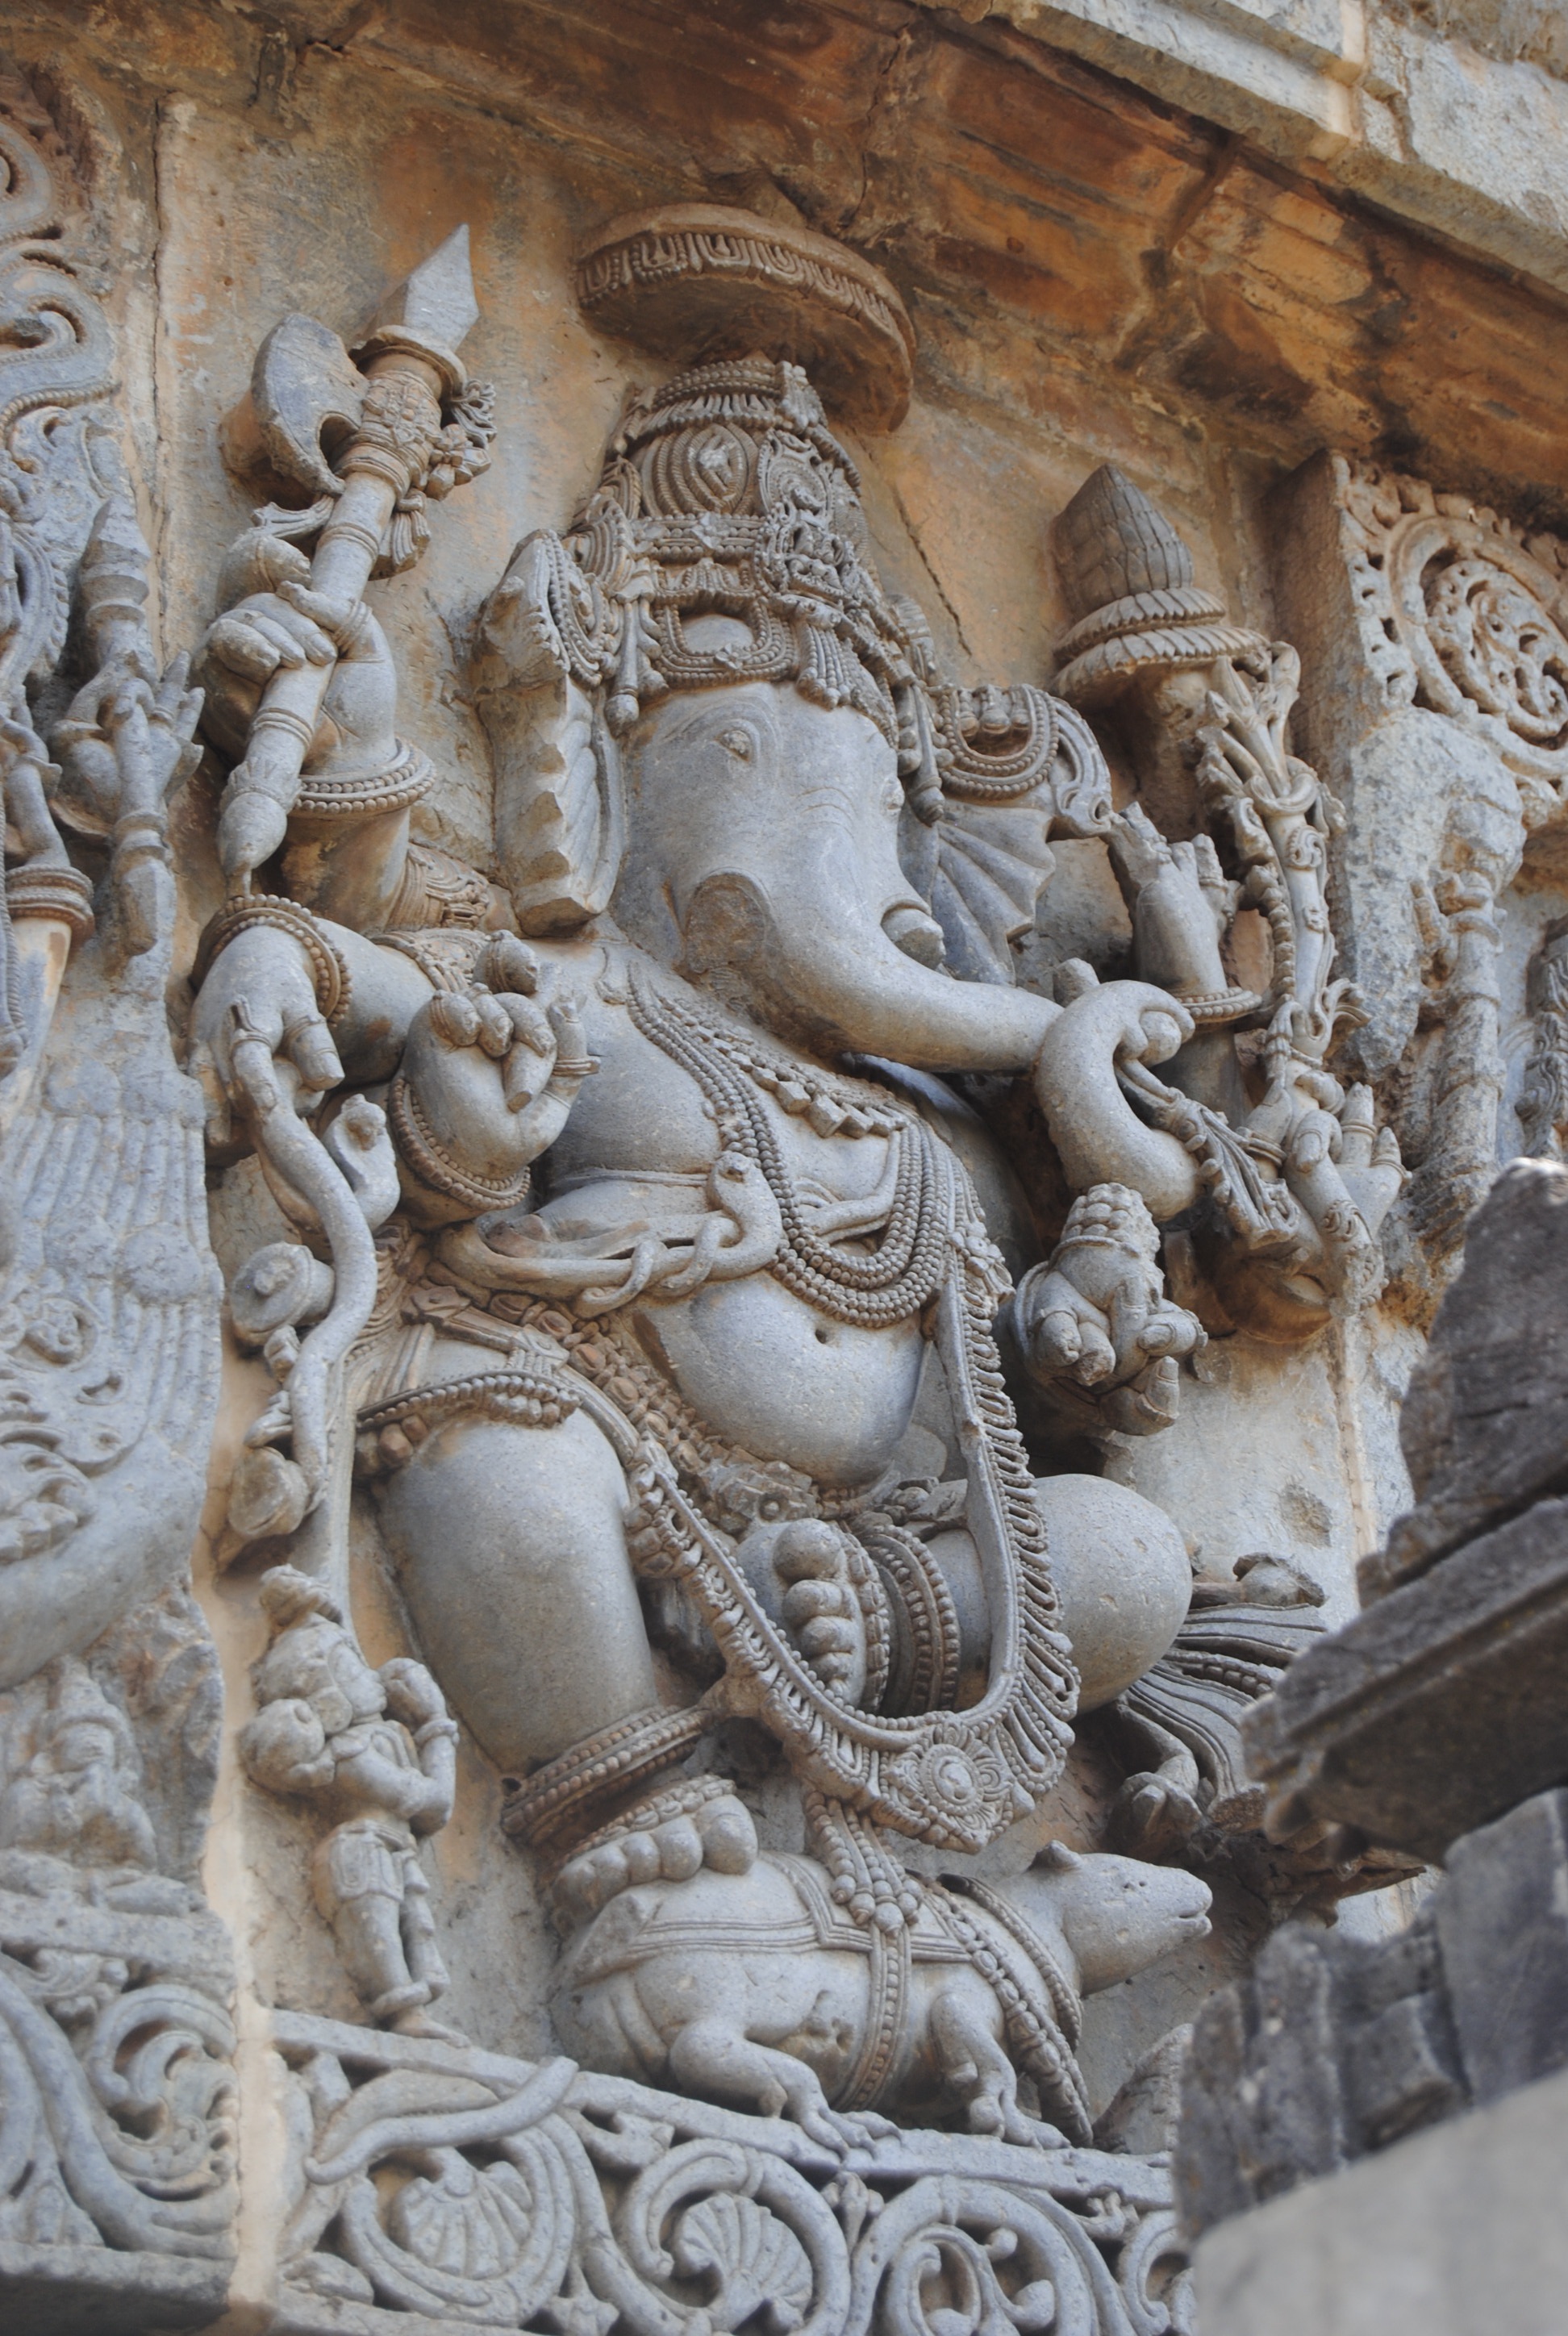
structure, monument, statue, column, buddhism, cathedral, place of worship, sculpture, art, temple, history, india, carving, relief, god, mythology, ganesha, archaeological site, stone carving, hindu temple, ancient history